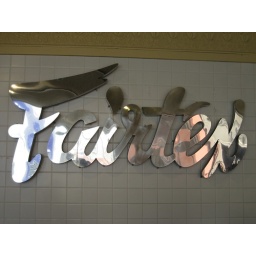
fairtex sign inside the hawthorne street gym in San Francisco.